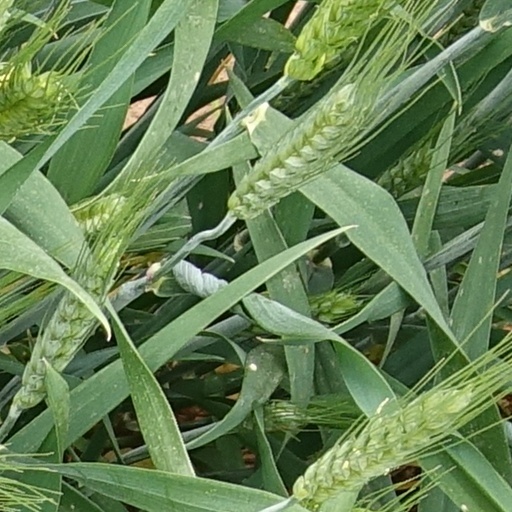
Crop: wheat